Steve Dalkowski

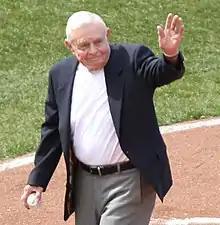
Earl Weaver managed Dalkowski with the Aberdeen Pheasants in 1959 and for several years with the Elmira Pioneers.

During the 1960s under Earl Weaver, then the manager for the Orioles' double-A affiliate in Elmira, New York, Dalkowski's game began to show improvement. Weaver had given all of the players an IQ test and discovered that Dalkowski had a lower than normal IQ. Weaver believed that Dalkowski had experienced such difficulty keeping his game under control because he did not have the mental capacity. Weaver kept things simple for Dalkowski, telling him to only throw the fastball and a slider, and to just aim the fastball down the middle of the plate. This allowed Dalkowski to concentrate on just throwing the ball for strikes. Weaver knew that Dalkowski's fastball was practically unhittable no matter where it was in the strike zone, and if Dalkowski missed his target, he might end up throwing it on the corners for a strike anyway.